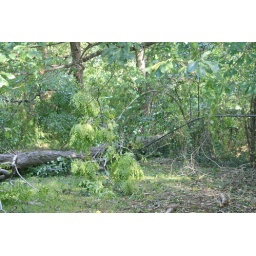
tree that fell over the back fence